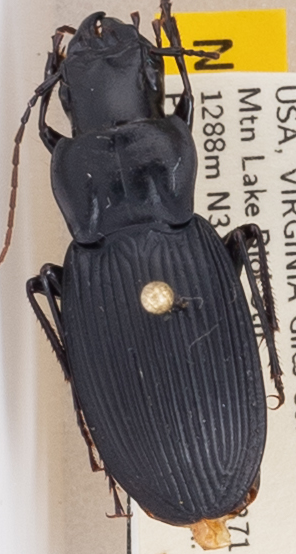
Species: Dicaelus teter
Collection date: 2019-06-18
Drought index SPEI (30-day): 0.36
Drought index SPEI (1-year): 2.09
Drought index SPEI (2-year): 2.09